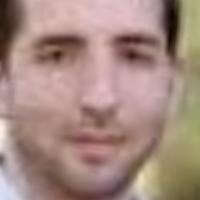
Age group: age 21-30